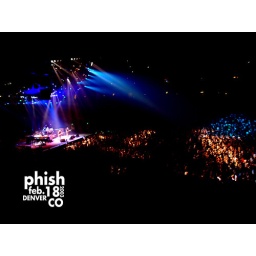
I shot this photo of the Phish show in Denver 2003 and made wall paper for a few pals.